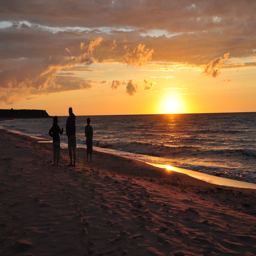
on the beach at sunset